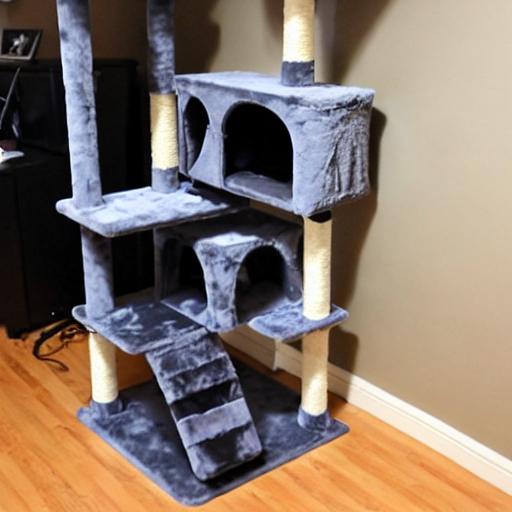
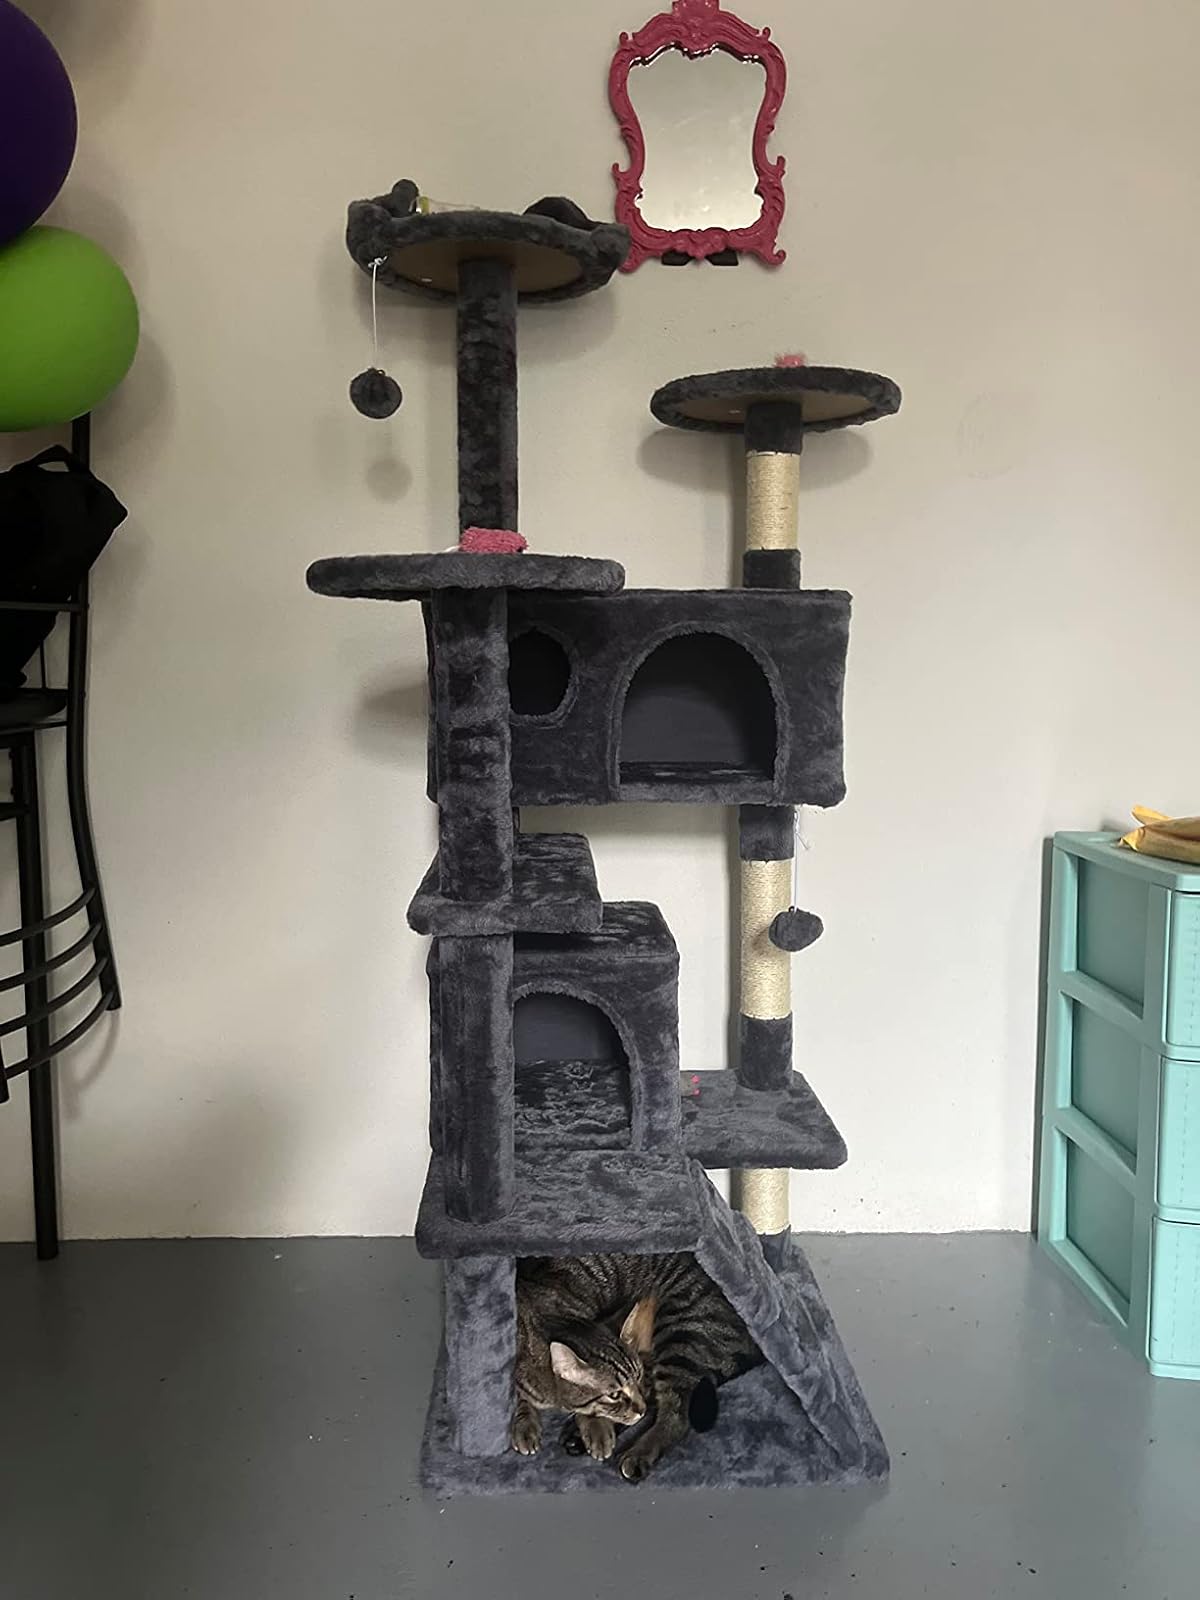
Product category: items_cat tree
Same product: no